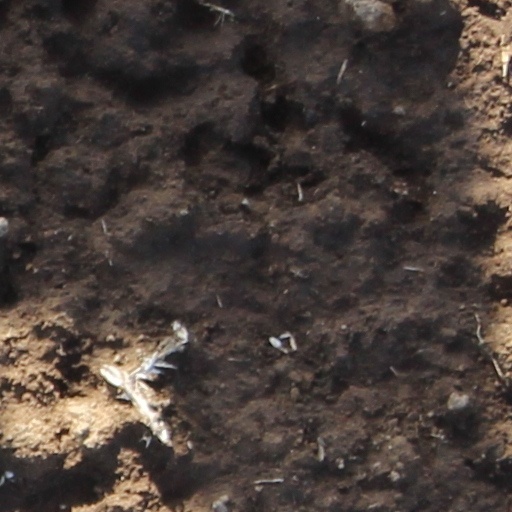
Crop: wheat